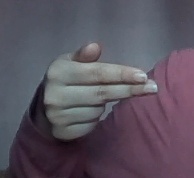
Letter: ghain